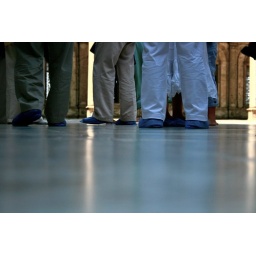
You need to wear some plastic shoes in there!